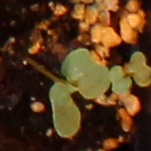
Label: Canola